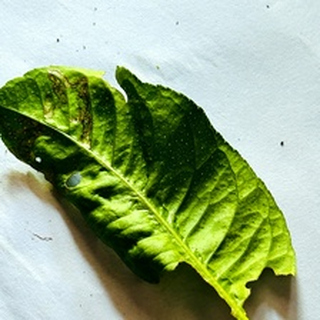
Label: lemon_deficiency